Interstate 469

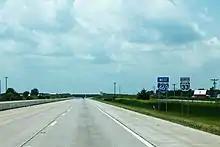
I-469 west near milemarker 8

In the 1950s, Coliseum Boulevard was built as a "circumurban" highway, and US 30 was rerouted onto it to bypass the downtown area of Fort Wayne. I-69 was constructed in the 1960s around the west side of the city; its first section opened in October 1962. In 1970, Eli Samaan created a transportation plan for Fort Wayne, including north–south and east–west expressways through the city, along with a route along the city's south and east edges. Fort Wayne mayor Ivan Lebamoff supported the east–west expressway, and the route was approved by the state. However, the estimated $110 million needed for the project could not be allocated, so the project was scrapped. When the state began looking for a solution to traffic issues on US 24 through Fort Wayne, plans for a bypass began. In large part due to heavy traffic on Coliseum Boulevard, which became known for its commercial properties and issues with bottlenecks, the idea gained support.